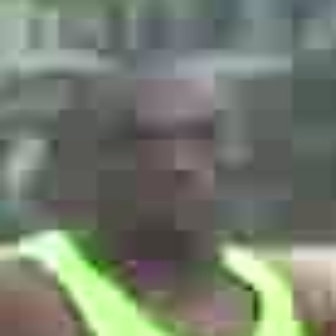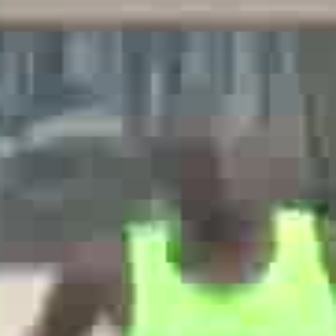
  Please identify the target specified by the bounding box [85,101,221,237] in the first image and locate it in the second image. Return the coordinates in [x_min,y_min,x_max,y_max] format.
Answer: [178,132,260,214]